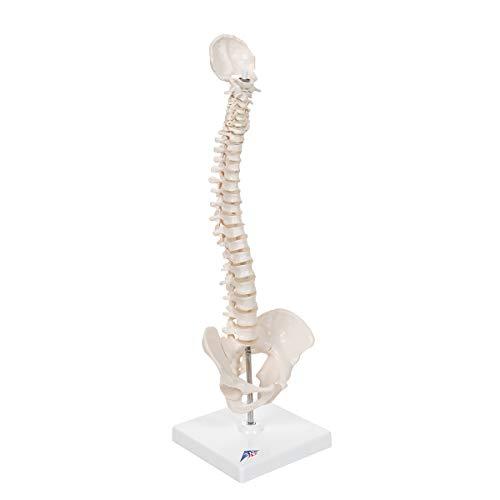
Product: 3B Scientific A18/21 Mini Human Spinal Column Model - Flexible, On Base, 17.3" Height
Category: Industrial & Scientific | Professional Medical Supplies | Examination Supplies & Consumables
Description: Human spinal column model for anatomical study.
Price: $105.44
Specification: Product Dimensions:         14 x 9 x 6.5 inches ; 1.4 pounds    |Shipping Weight: 1.4 pounds (View shipping rates and policies)|Domestic Shipping: Currently, item can be shipped only within the U.S. and to APO/FPO addresses. For APO/FPO shipments, please check with the manufacturer regarding warranty and support issues.|International Shipping: This item is not eligible for international shipping.  Learn More|ASIN: B001DYKC5U|Item model number: A18/21|    #10023    in Science Kits & Toys    |    #2325    in Medical Examination Supplies & Consumables    |    #15547    in Science Education Supplies